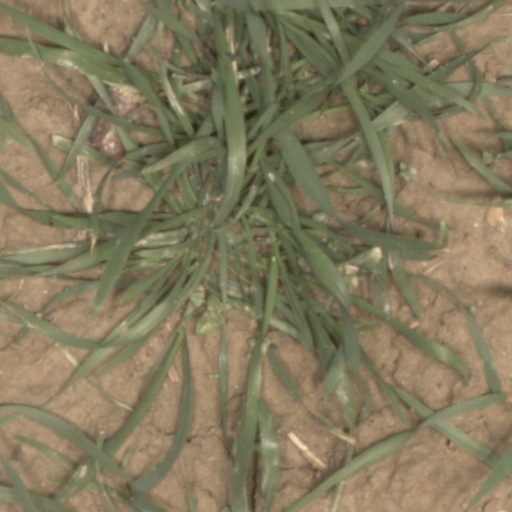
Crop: wheat